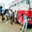
Label: bus